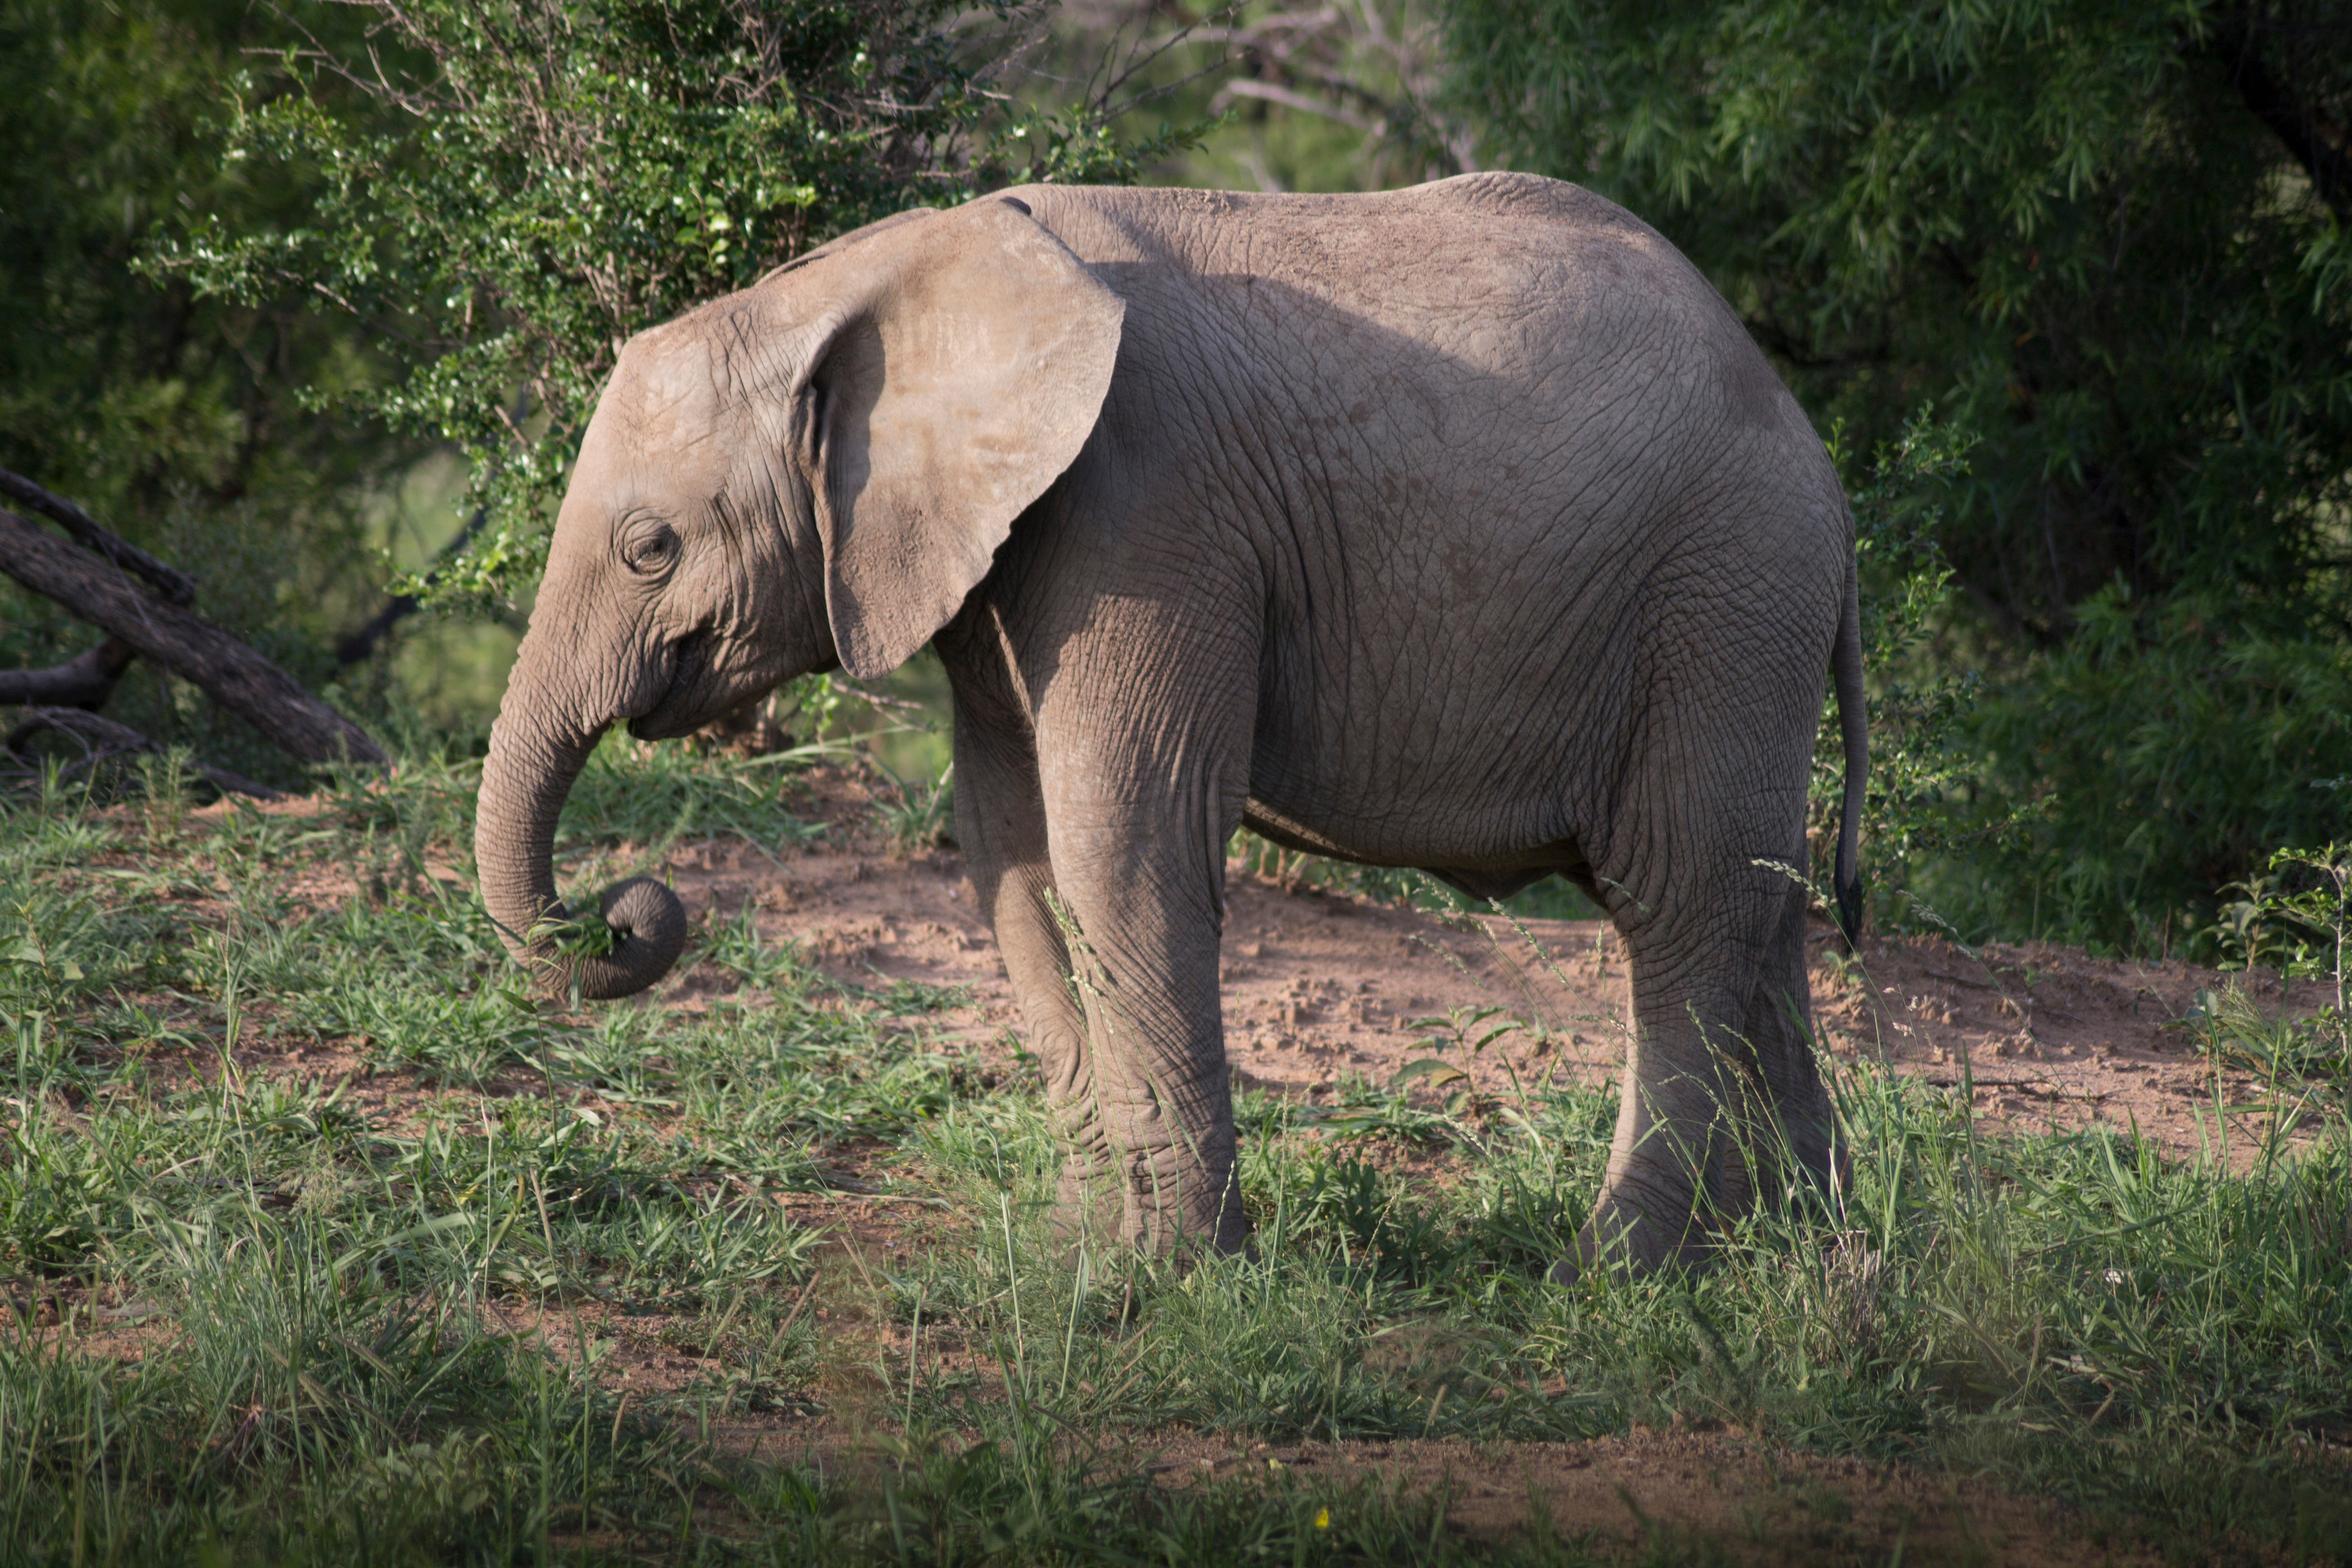
animal, wildlife, zoo, jungle, mammal, ear, fauna, savanna, elephant, tusk, safari, indian elephant, african elephant, elephants and mammoths